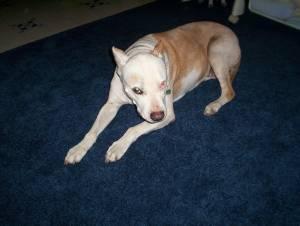
Breed: american pit bull terrier